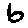
Label: 6